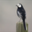
Label: bird